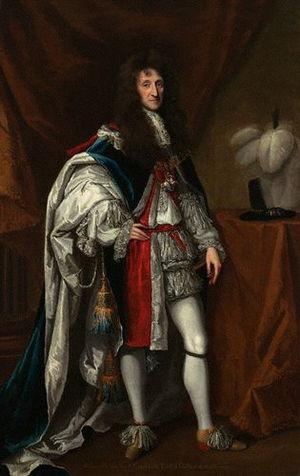
Aubrey de Vere, 20ᵉ comte d'Oxford KG PC était un royaliste pendant la Première révolution anglaise.